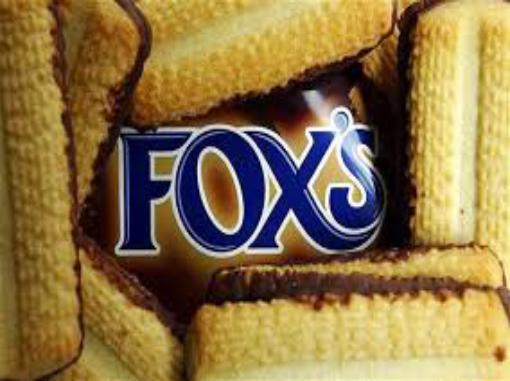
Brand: Fox's Biscuits
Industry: Food